Describe the emotion expressed in this image:  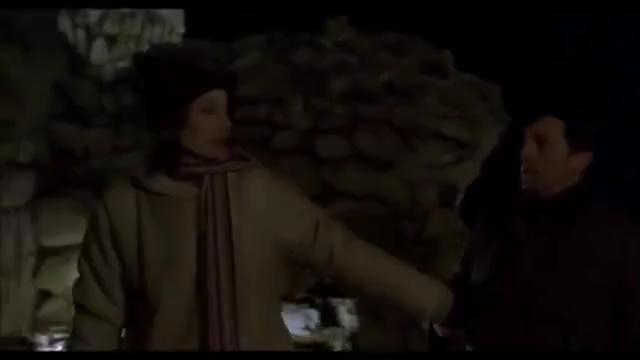
This person displays Pain, valence and arousal with moderate intensity.